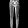
Label: Trouser